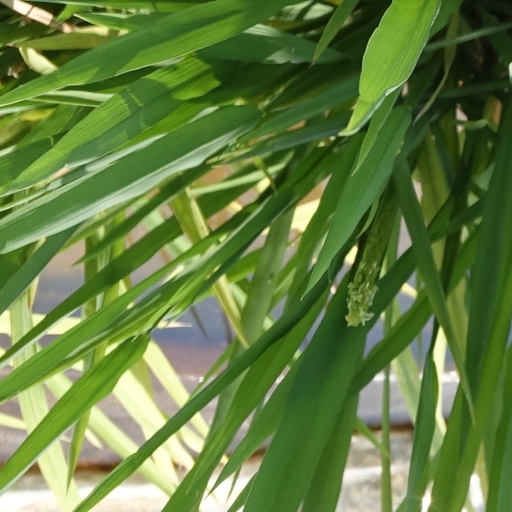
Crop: rice